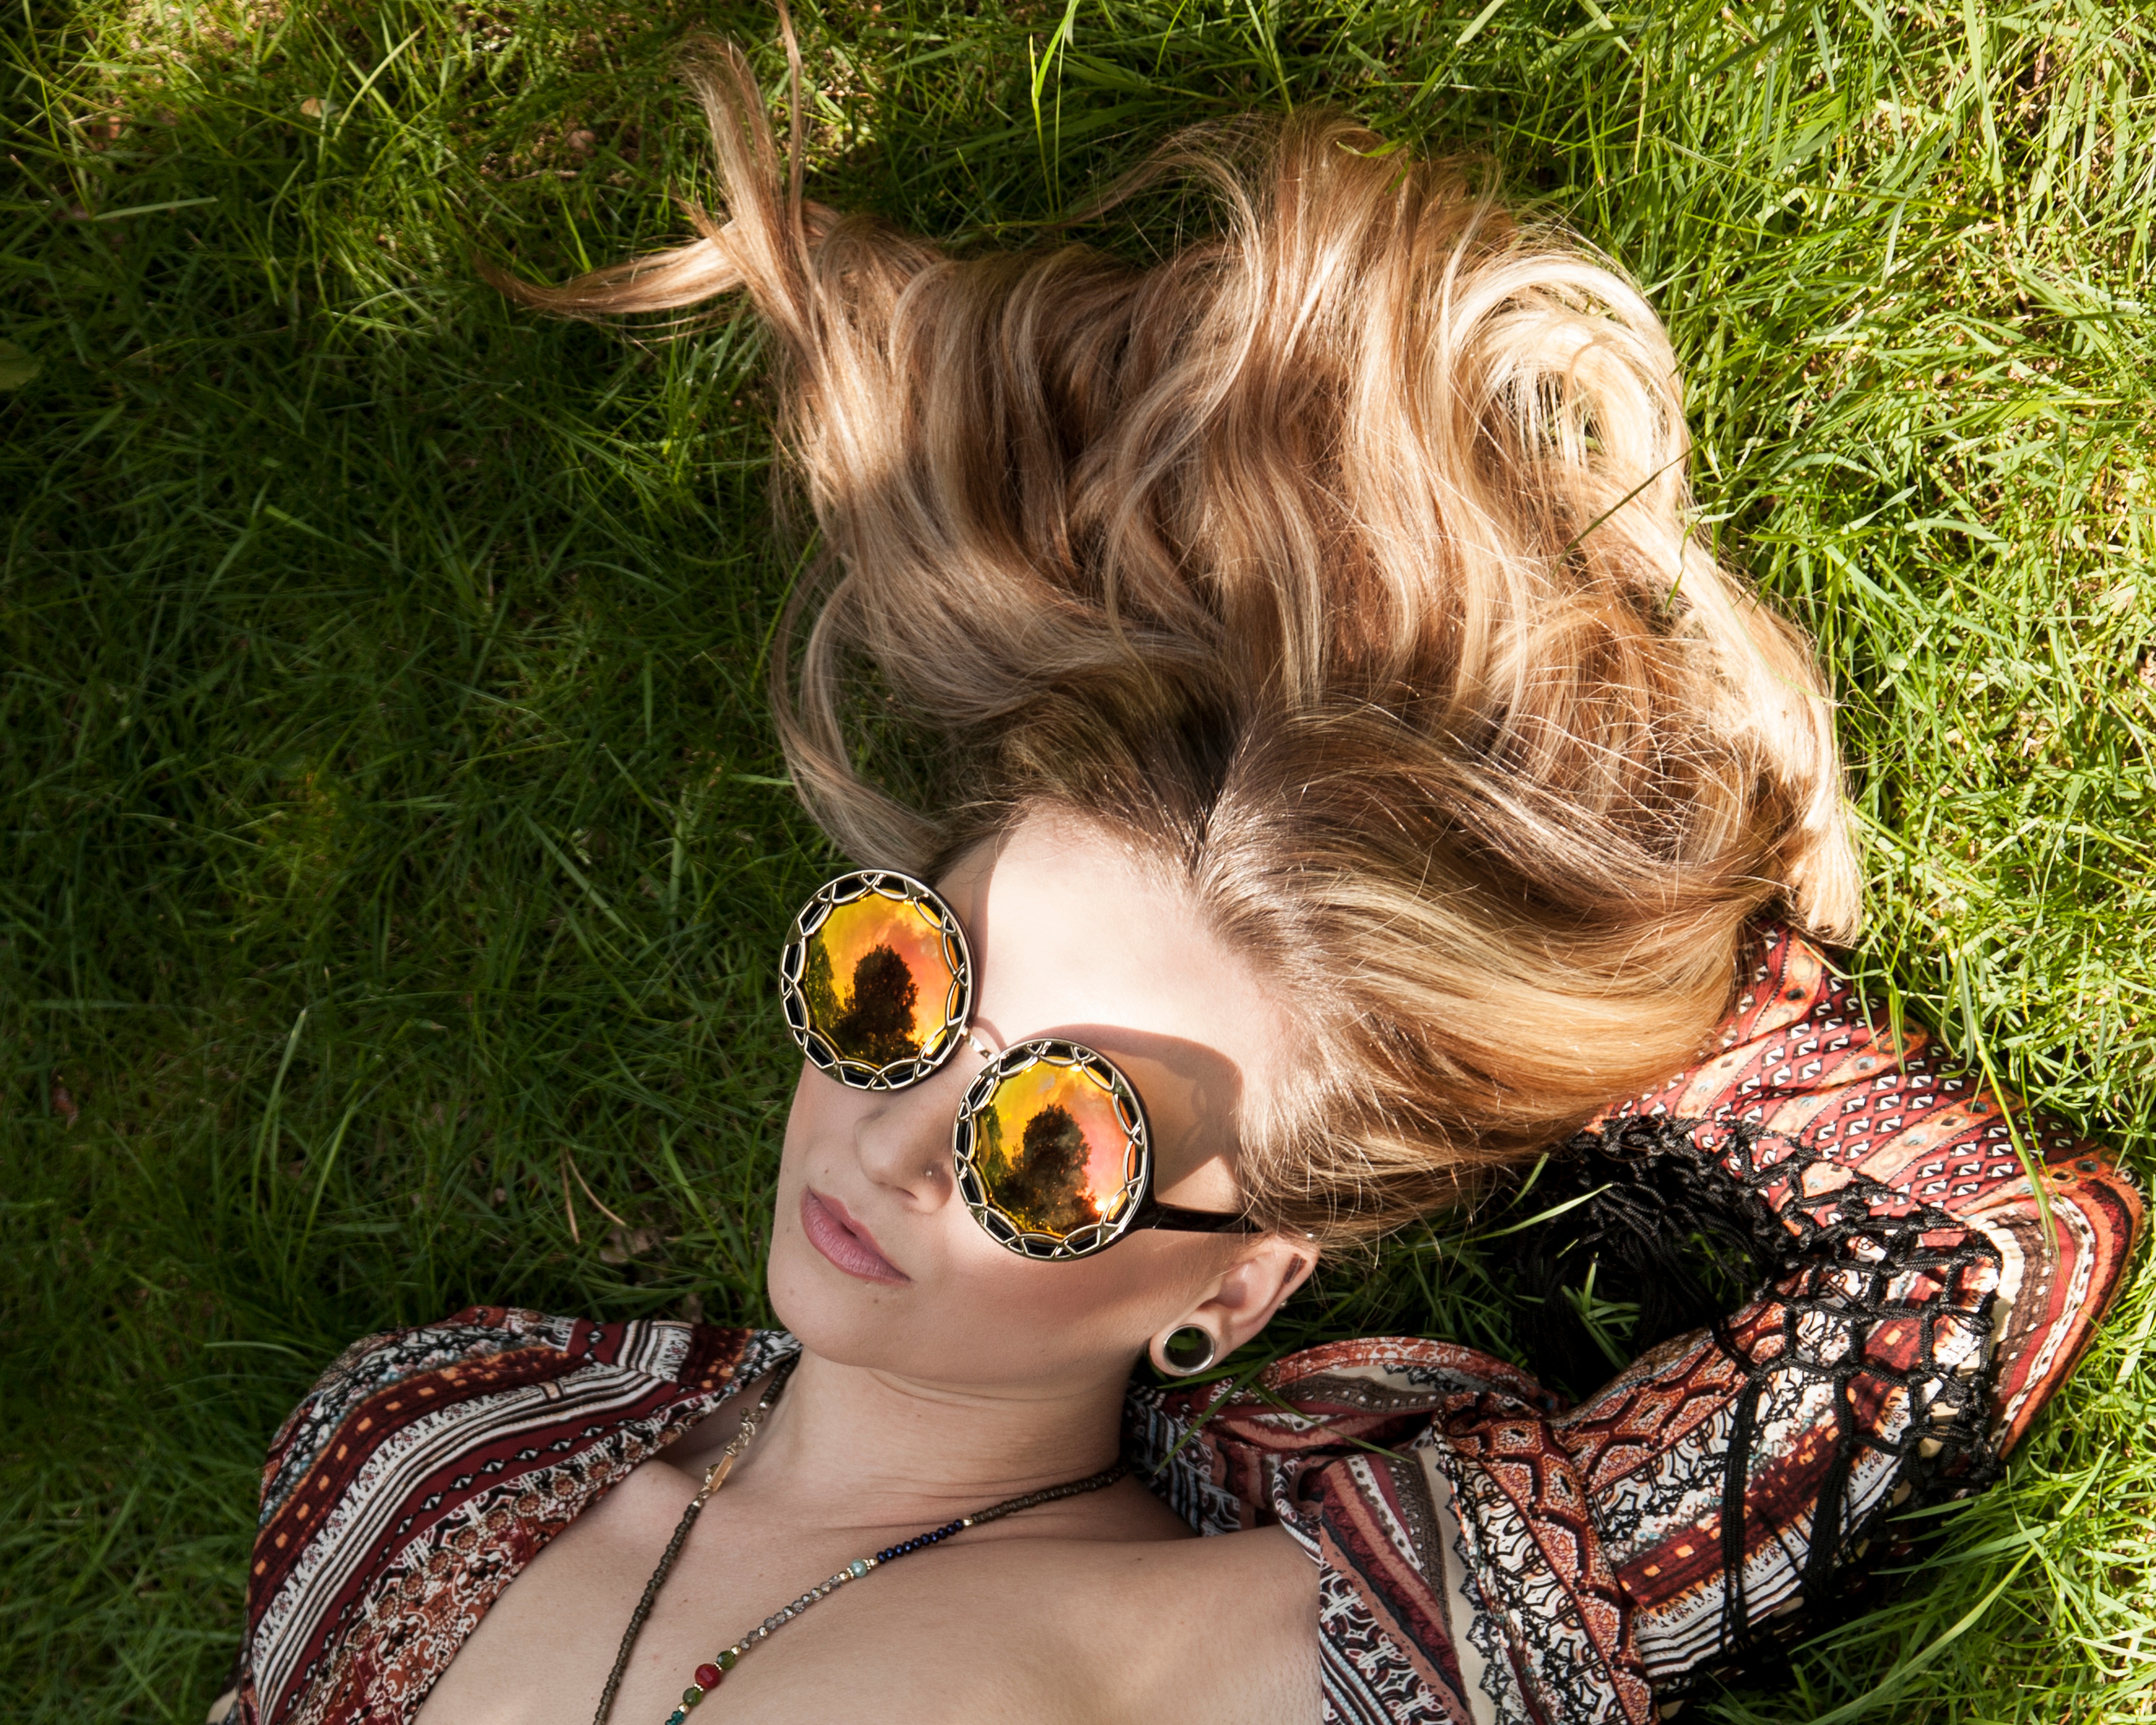
grass, girl, woman, hair, flower, portrait, model, green, fashion, clothing, lady, hairstyle, dress, sunglasses, eye, glasses, head, skin, beauty, blond, costume, photo shoot, portrait photography, vision care